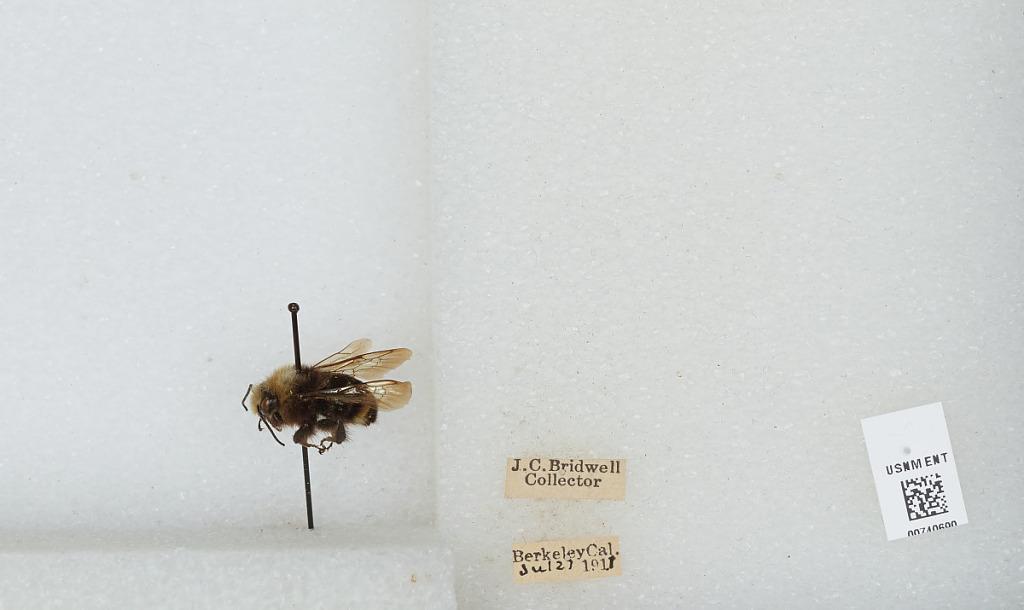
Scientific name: Bombus (Pyrobombus) vosnesenskii Radoszkowski
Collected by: J. Bridwell
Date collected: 1911-7-27
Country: United States
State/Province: California
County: Alameda
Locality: Berkeley
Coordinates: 37.8717, -122.273